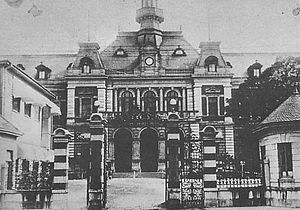
Tokyo By
Tokyo præfektur kontor og Tokyo rådhus
Tokyo By var en by og kommune i Japan. Den var en del af Tokyo-fu og eksisterede fra 1. maj 1889 og indtil sammenlægningen med Tokyo-præfekturet 1. juli 1943.